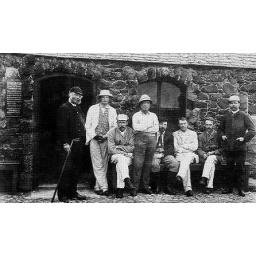
Immediately over the wooden bridge leading to the nature reserve stood the clubhouse of (old) Luffness Golf Club.